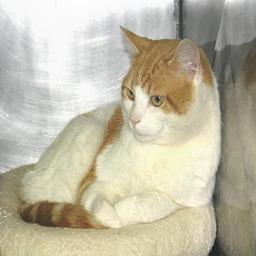
Animal: cats